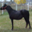
Label: horse